Aaron Resnick

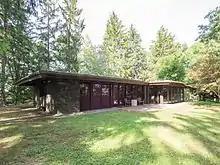
Calabi-Picker House

Resnick graduated from Brooklyn Technical High School. Later he went on to study architecture at New York University and engineering at City University of New York. Resnick taught architecture and engineering at the New York Institute of Technology from 1965 to 1985 while running his own firm. In 2015 Architectural Digest cited one of Resnick's houses as "a spectacular example of period design."